David Villa

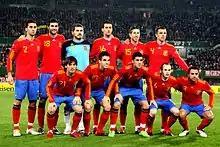
Villa (number 7) with the Spain team before a match against Austria

On 1 June 2009, Vicente del Bosque named Villa in his 23-man squad for the 2009 FIFA Confederations Cup. In a friendly match before the tournament, Villa scored his second international hat-trick against Azerbaijan, nearly exactly a year after his hat-trick against Russia at Euro 2008. He debuted at the Confederations Cup with a goal, the last of the five goals in Spain's 5–0 victory over New Zealand, while in the next game he scored the decisive goal against a defensive Iraqi team. Against South Africa, he missed a penalty, but within a minute made up for the miss by putting Spain ahead, helping them equal the records of most consecutive wins and most consecutive matches undefeated before making way for Pablo Hernández. The goal was his last of the tournament but was enough to see him win the 2009 FIFA Confederations Cup Bronze Shoe, he would also go on to make the team of the tournament.